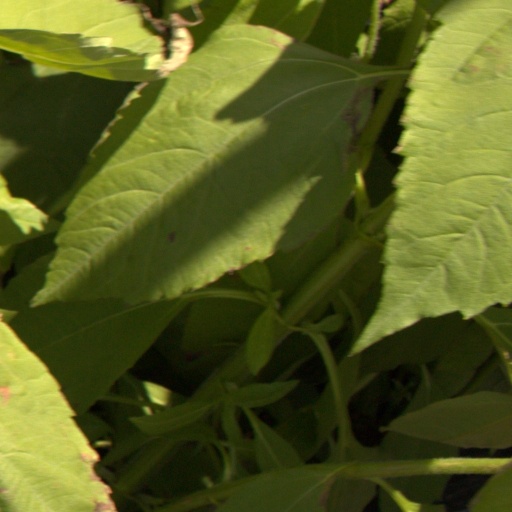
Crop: Jerusalem artichoke